The Lord of the Rings: The Rings of Power season 1

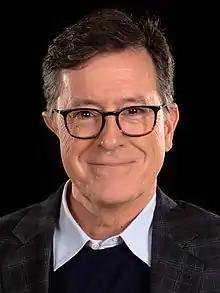
Picture of television host Stephen Colbert

Robert Aramayo was cast in a lead role, replacing Poulter, in early January 2020. He was later revealed to be playing Elrond, who was portrayed by Hugo Weaving in the films. A week after Aramayo's casting, Amazon officially announced his involvement along with the casting of Owain Arthur, Nazanin Boniadi, Tom Budge, Clark, Ismael Cruz Córdova, Horvath, Kavenagh, Mawle, Tyroe Muhafidin, Sophia Nomvete, Megan Richards, Dylan Smith, Charlie Vickers, and Daniel Weyman. The showrunners said there had been an "extensive global search" to cast these actors. They had begun table reads in New Zealand by the time of the announcement. Amazon's co-head of television Vernon Sanders said there were still key roles to be filled, and one of these was confirmed to go to Baldry in March when his deal for the series was completed. In December 2020, Amazon announced 20 new cast members for the series: Cynthia Addai-Robinson, Baldry, Ian Blackburn, Kip Chapman, Anthony Crum, Maxine Cunliffe, Trystan Gravelle, Lenny Henry, Thusitha Jayasundera, Fabian McCallum, Simon Merrells, Geoff Morrell, Peter Mullan, Lloyd Owen, Augustus Prew, Peter Tait, Alex Tarrant, Leon Wadham, Benjamin Walker, and Sara Zwangobani. Baldry, Owen, and Walker were respectively cast as Isildur, , and . Those characters are all from Tolkien's works and appeared in Jackson's films during flashbacks, where they were portrayed by Harry Sinclair, Peter McKenzie, and Mark Ferguson respectively.